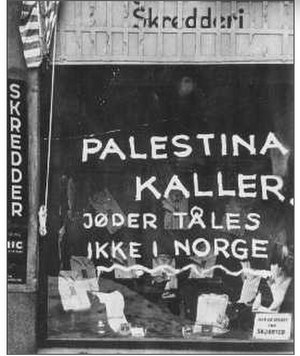
Jøder i Norge / Historie / 2. verdenskrig
Jødehad malet på en jødisk skrædders forretning i Oslo i begyndelsen af 1942.
Jøder i Norge har en lang historie, og de er en af landets mindste etniske og religiøse minoriteter. Den største synagoge ligger i Oslo, og en mindre synagoge i Trondheim bliver ofte fejlagtigt hævdet at være verdens nordligste synagoge.